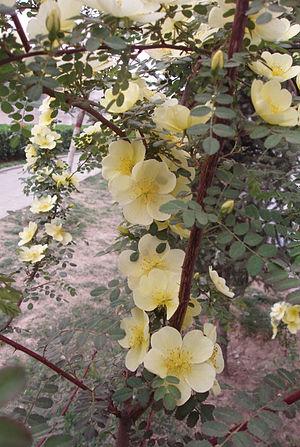
Le nombre réel d'espèces de rosiers fait l'objet de discussions. Certaines espèces sont si voisines qu'elles pourraient aisément être considérées comme des variations d'une seule espèce, tandis que d'autres montrent suffisamment de variation pour mériter d'être classées séparément. Généralement les listes d'espèces de rosiers recensent entre 100 et 150 espèces, la plupart des botanistes estimant que le nombre réel est probablement plus proche de la borne inférieure de cet intervalle.